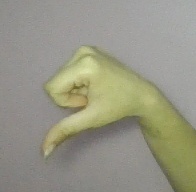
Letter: waw